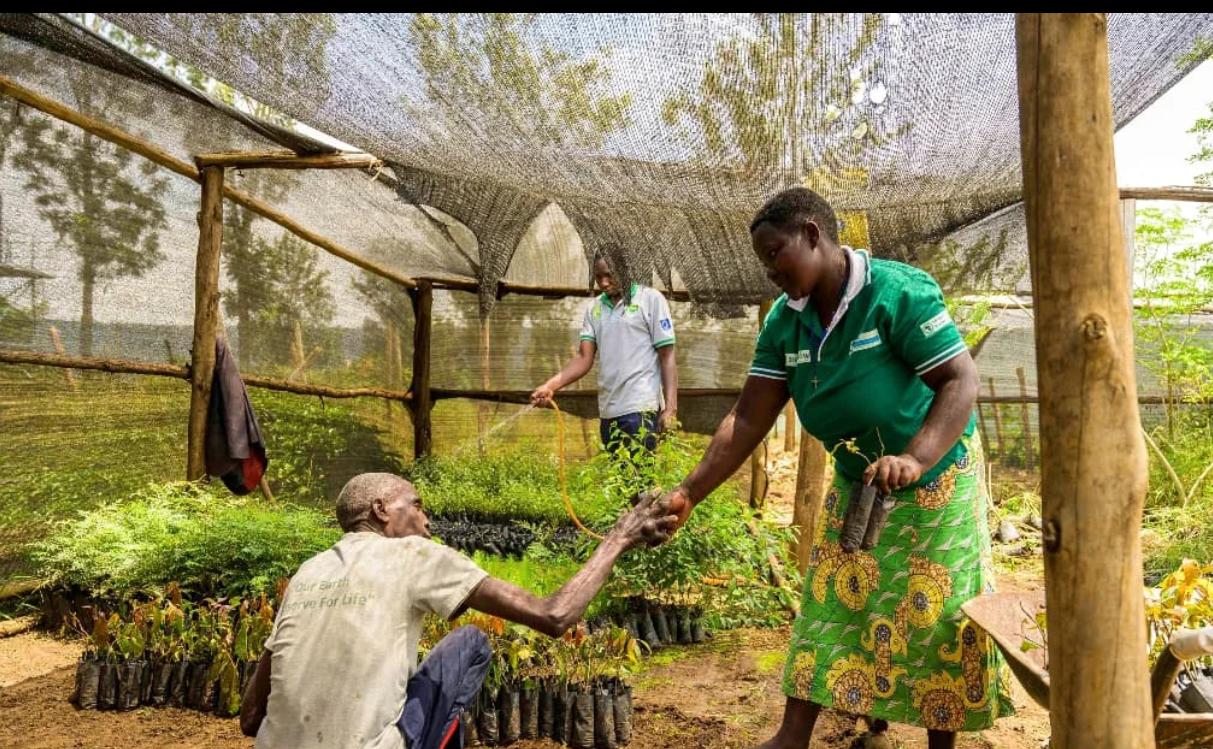
Watu wa rika tofauti wakiwa katika bustani ndogo ambapo kumepandwa miche ya miti midogo katika vikaratasi vilivyo na udongo wenye rutuba pamoja na unyevunyevu, kutokana na shughuli ya umwagiliaji wa maji inayofanywa na kijana wa kiume ambapo miti hiyo huuzwa na kwenda kupandwa sehemu mbalimbali.